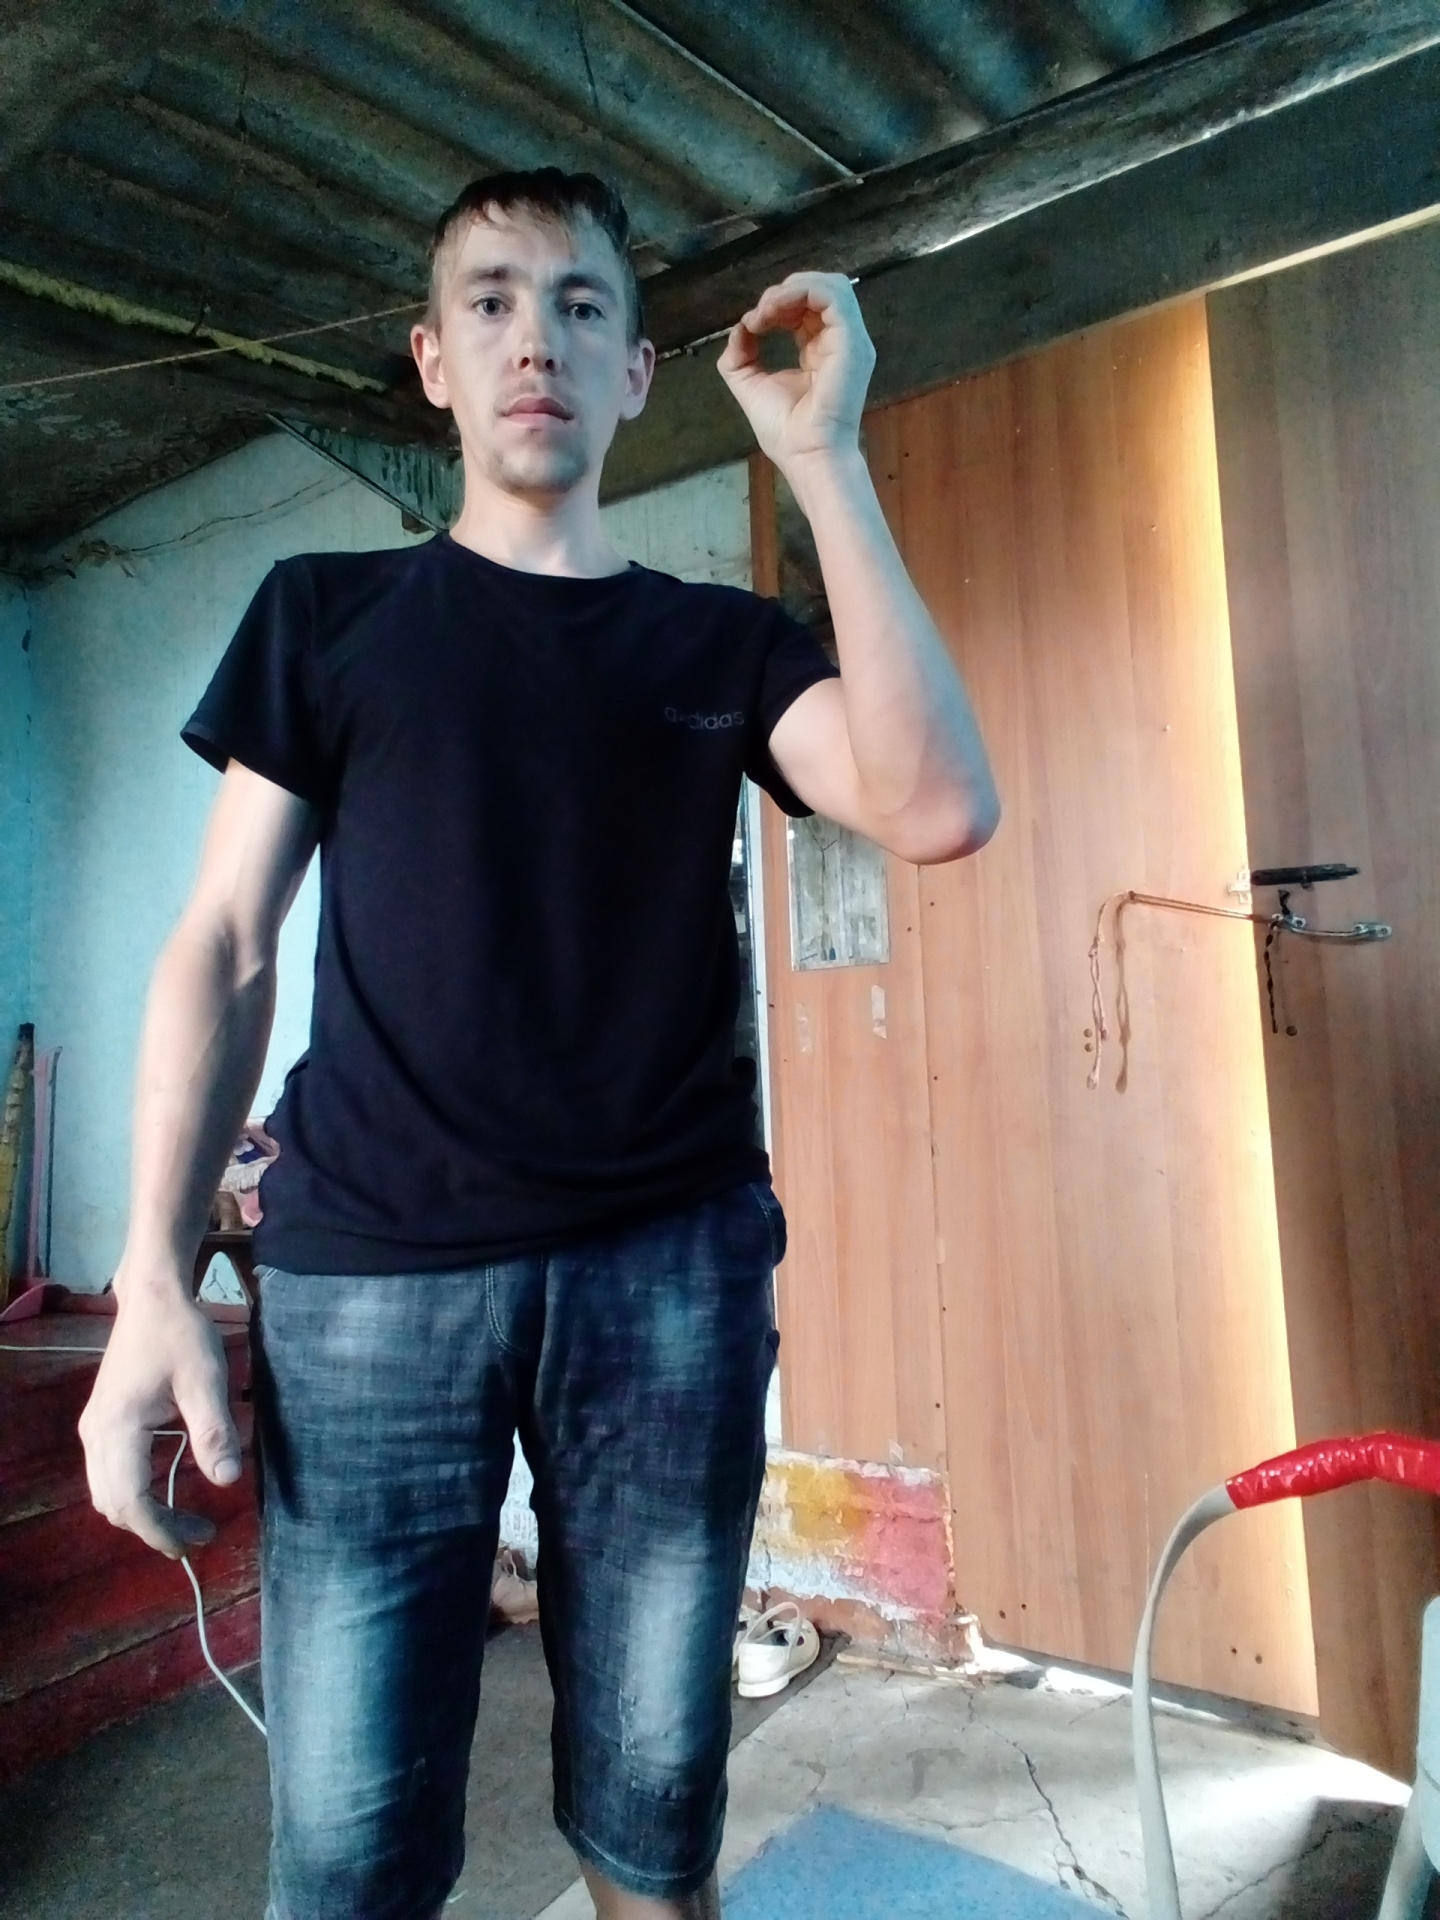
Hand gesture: grip